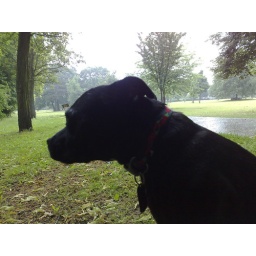
Miserable looking dog taking shelter under a tree